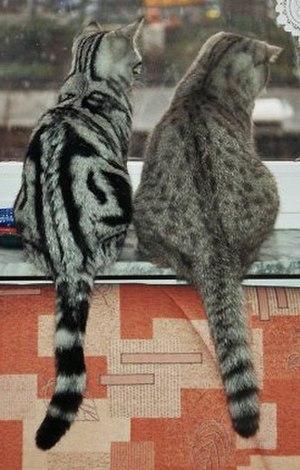
Le gène I est un gène déterminant le phénotype de la robe du chat. Ce gène comprend deux allèles. L'allèle i+ est récessif tandis que l'allèle I, dominant, conduit aux robes silver et smoke.
Le patron désigne les motifs présents sur la robe d'un chat. Le patron s'allie à la couleur pour définir la robe du chat. Un chat peut ainsi être uni, tigré, tacheté, bicolore, etc. La robe du chat est un critère de sélection important pour de nombreuses races de chat et constitue une part importante de l'élevage félin.
Les chats se distinguent par une grande variété de pelages tant en termes de couleurs, de motifs que de longueurs de poils. On parle alors de « robe ».